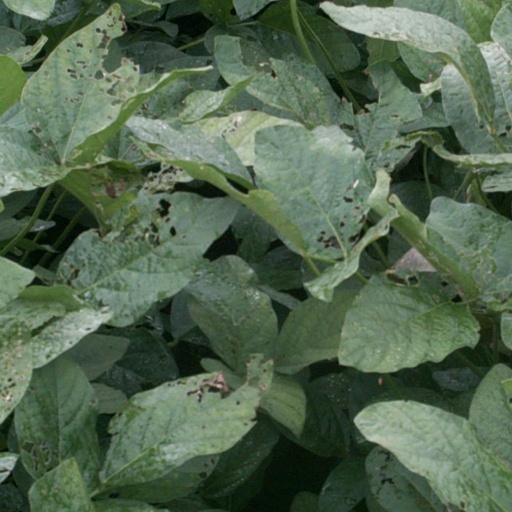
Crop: soybean